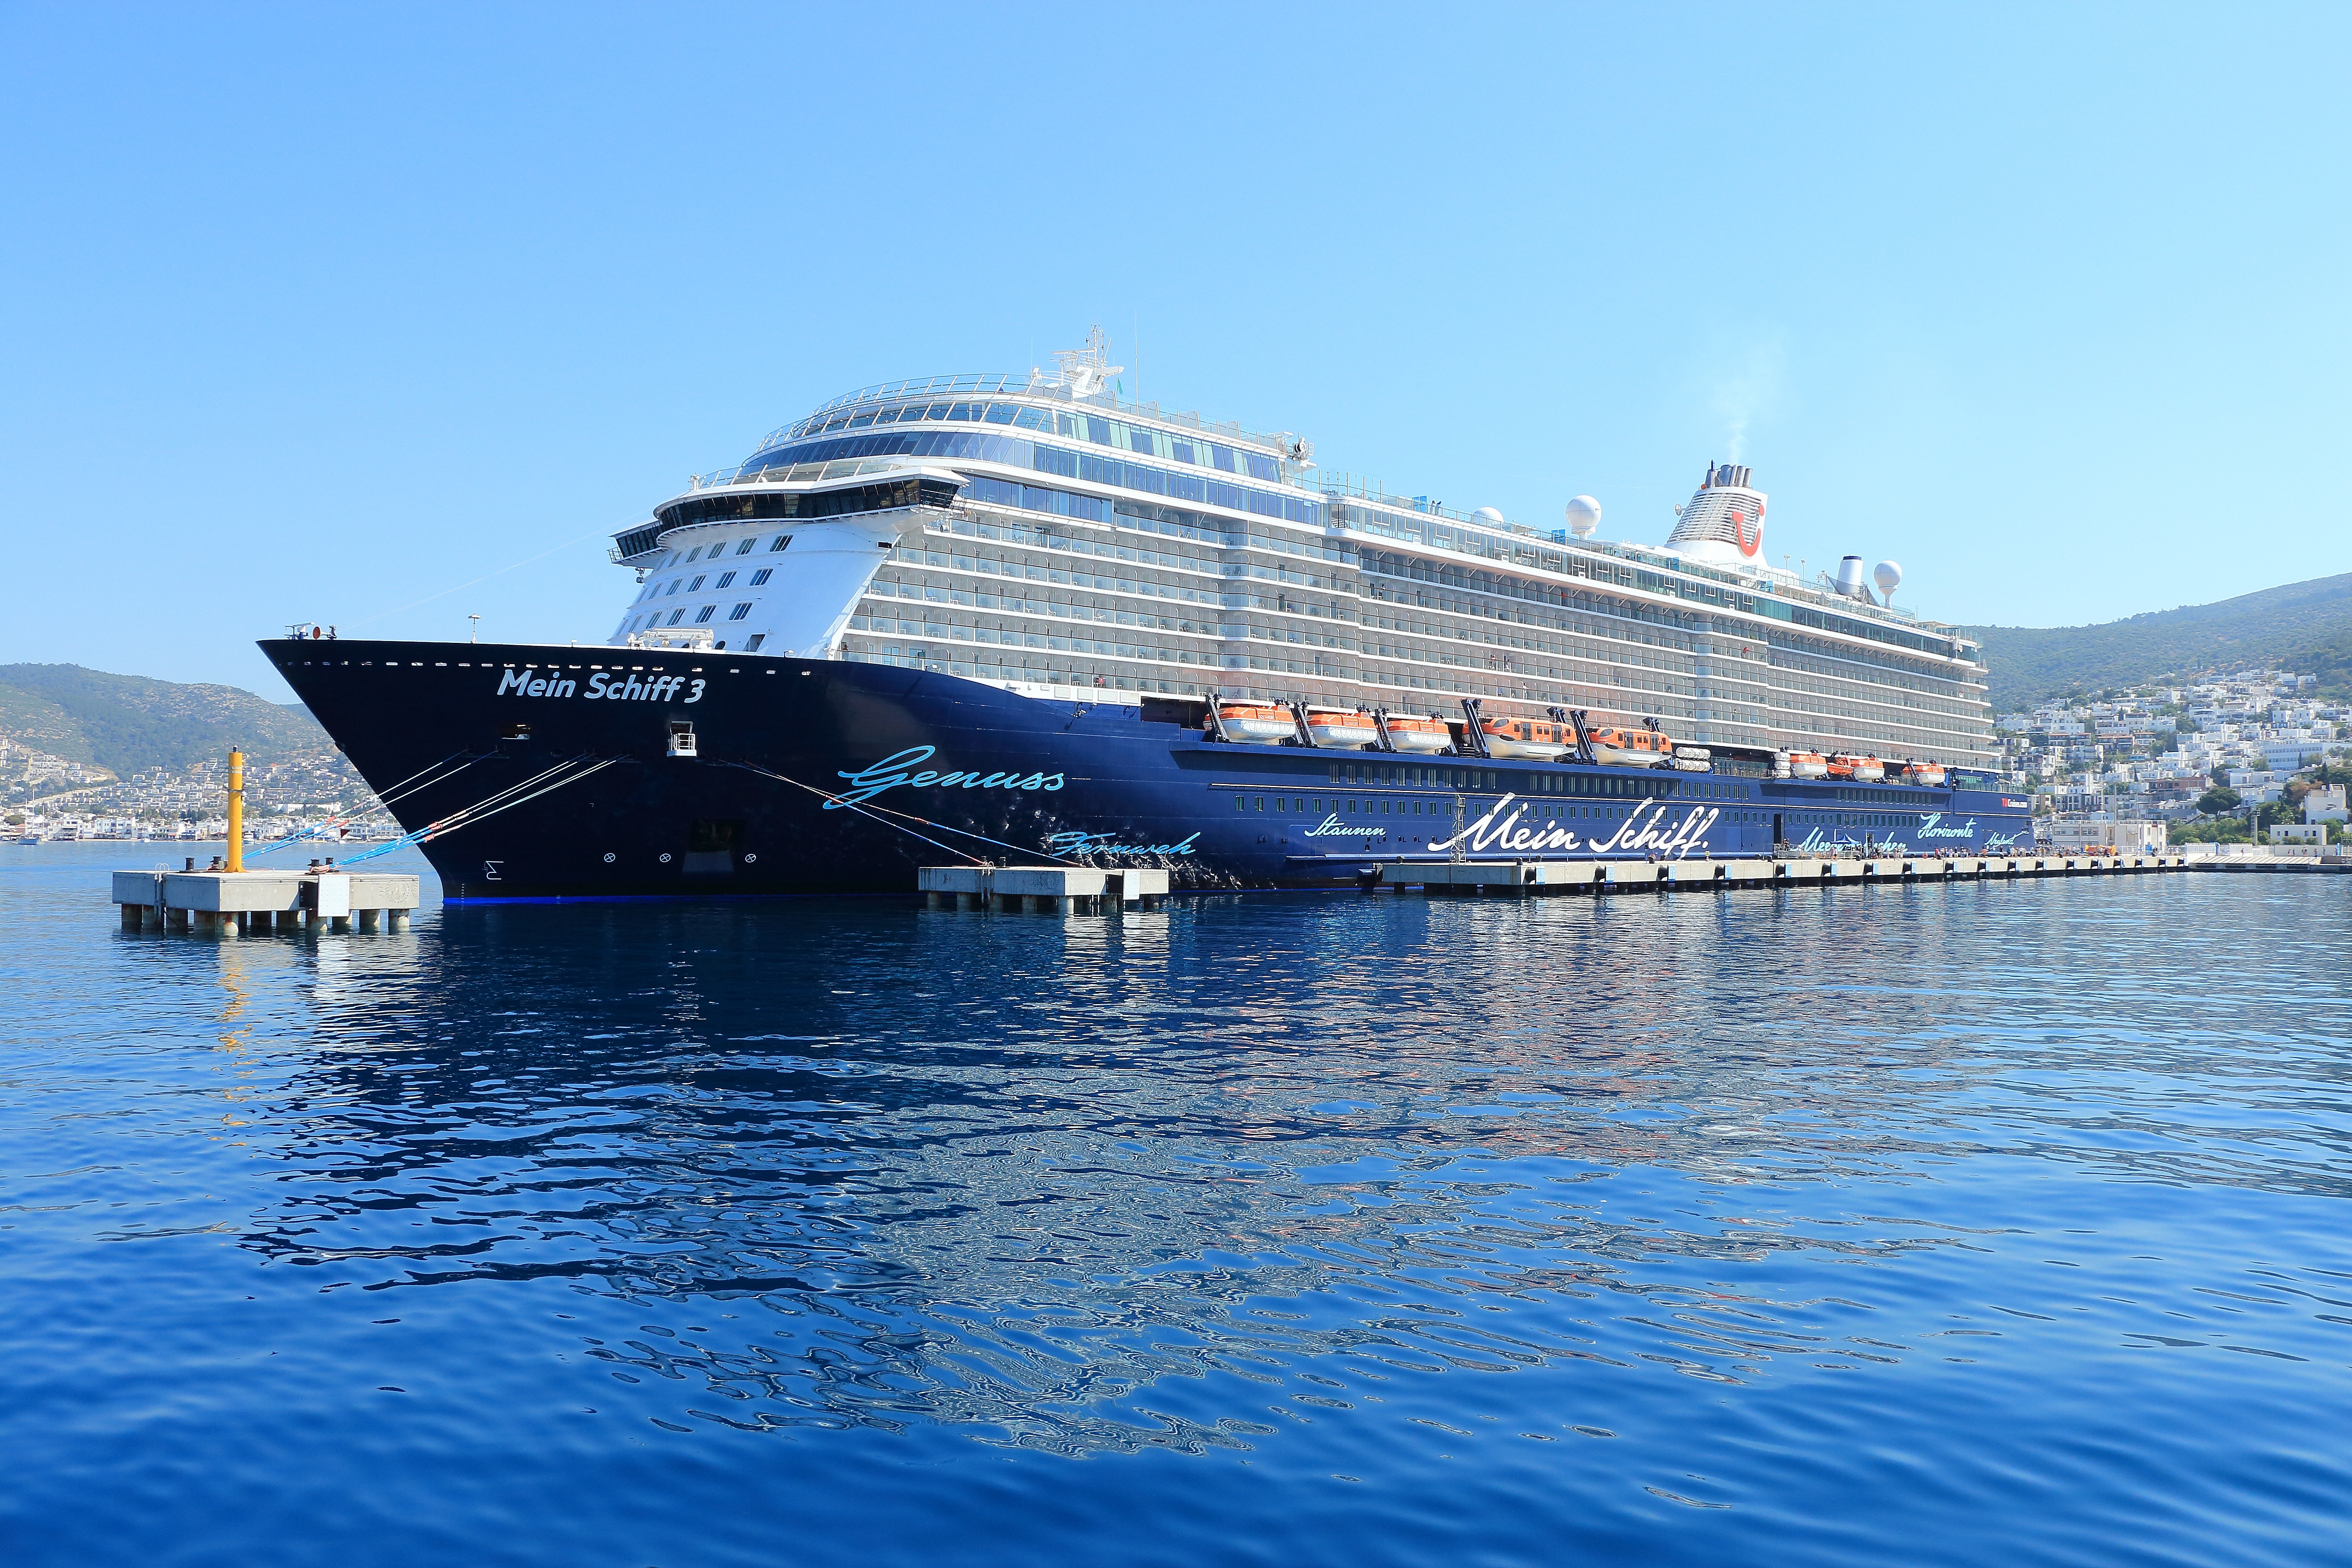
sea, ocean, boat, ship, vehicle, cruise, watercraft, cruise ship, motor ship, passenger ship, ship travel, bodrum, freight transport, ocean liner, my ship